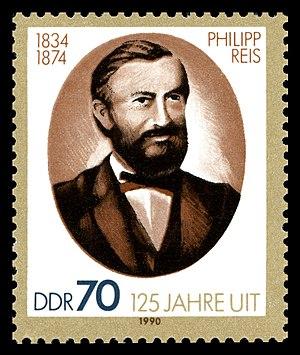
Cette liste recense les personnalités figurant sur les timbres-poste d'Allemagne fédérale, de la République Démocratique d'Allemagne, des diverses zones d'occupation alliées, de la Sarre, du Troisième Reich, de la République de Weimar, de l'Empire Allemand ainsi que des divers petits royaumes qui l'ont précédé.